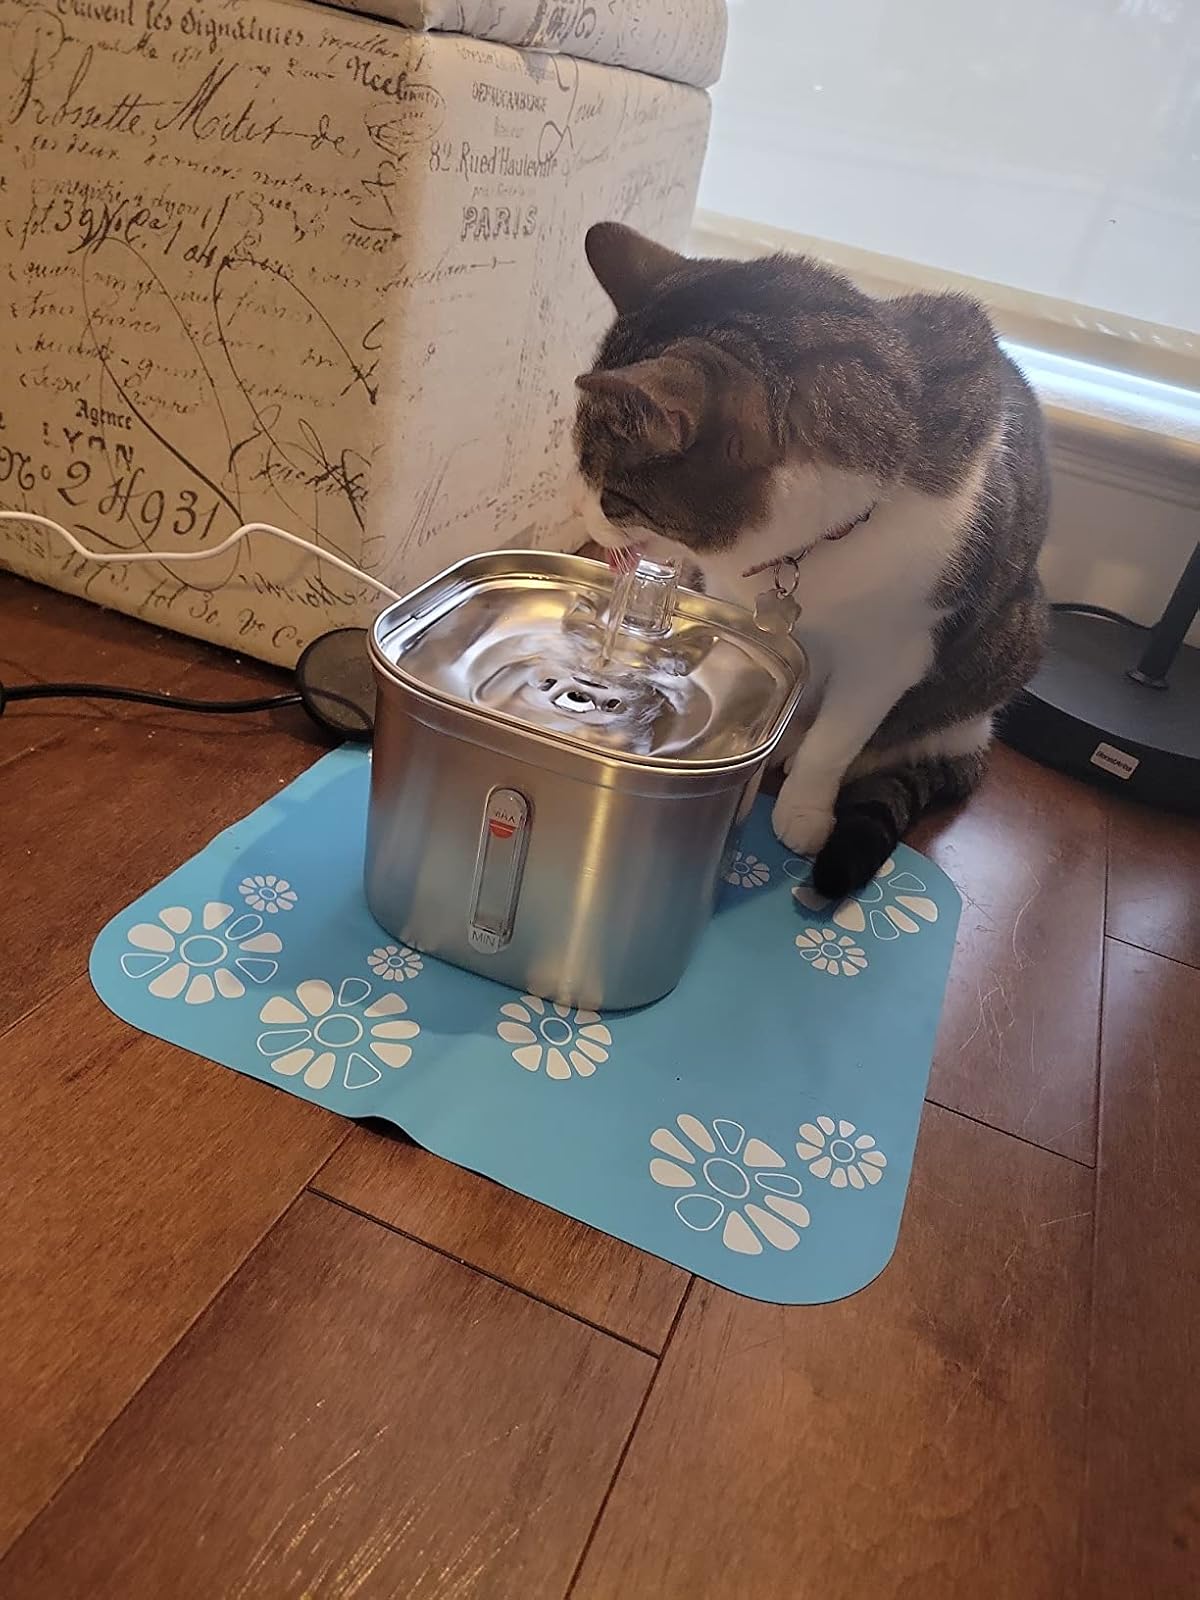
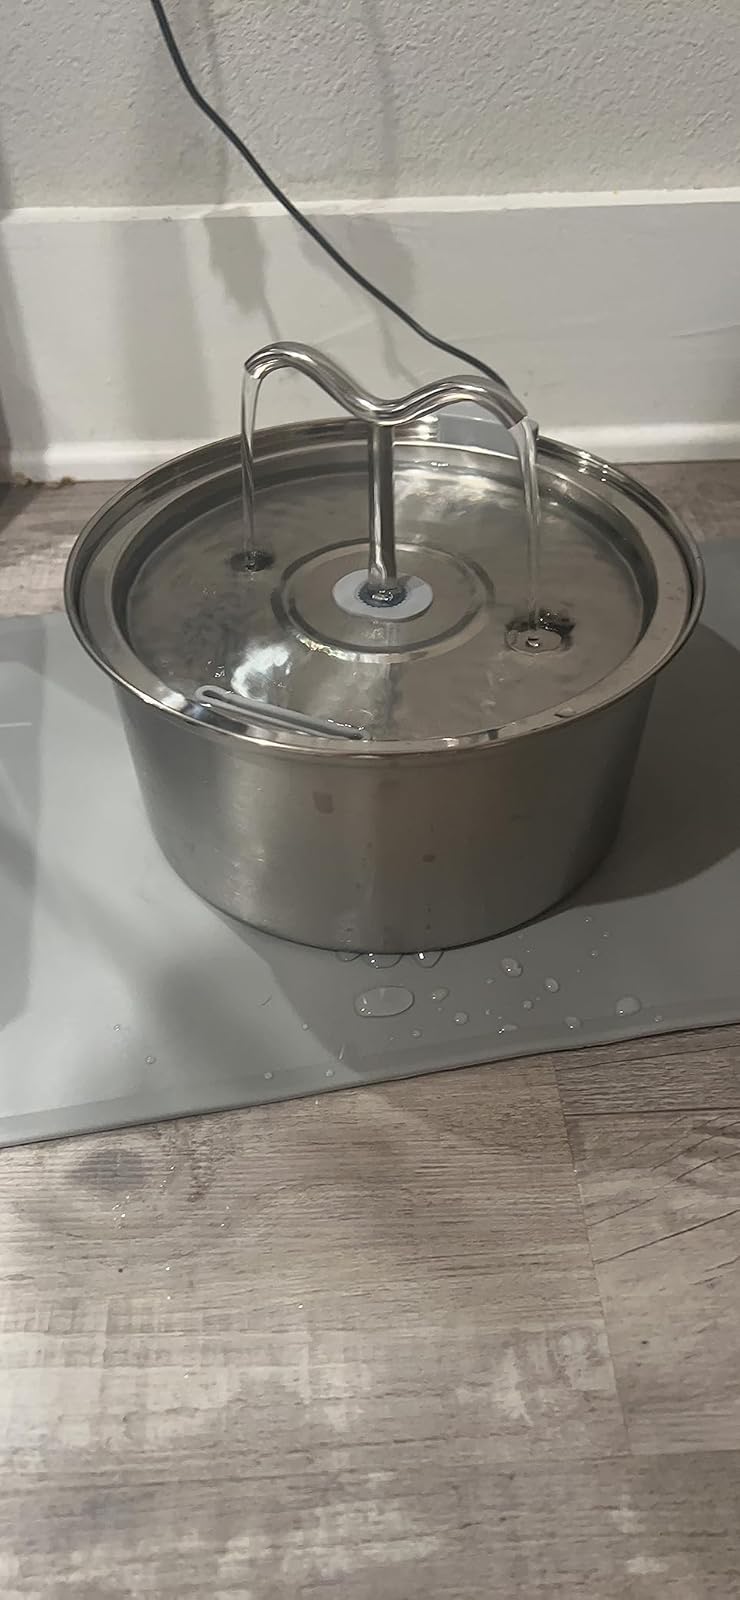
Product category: items_bowl
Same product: no